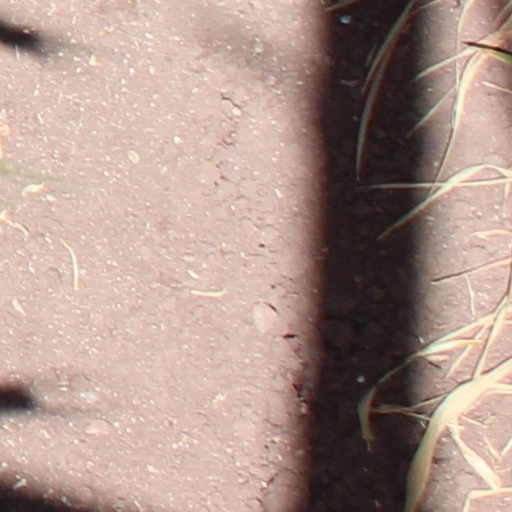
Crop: wheat